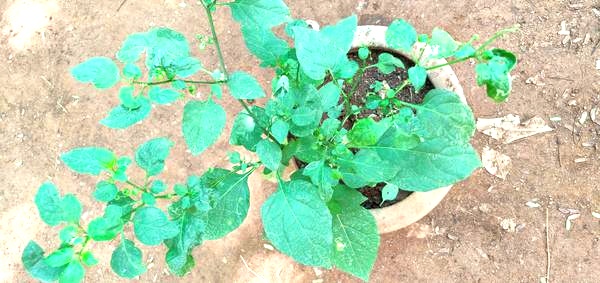
Plant: Nagadali